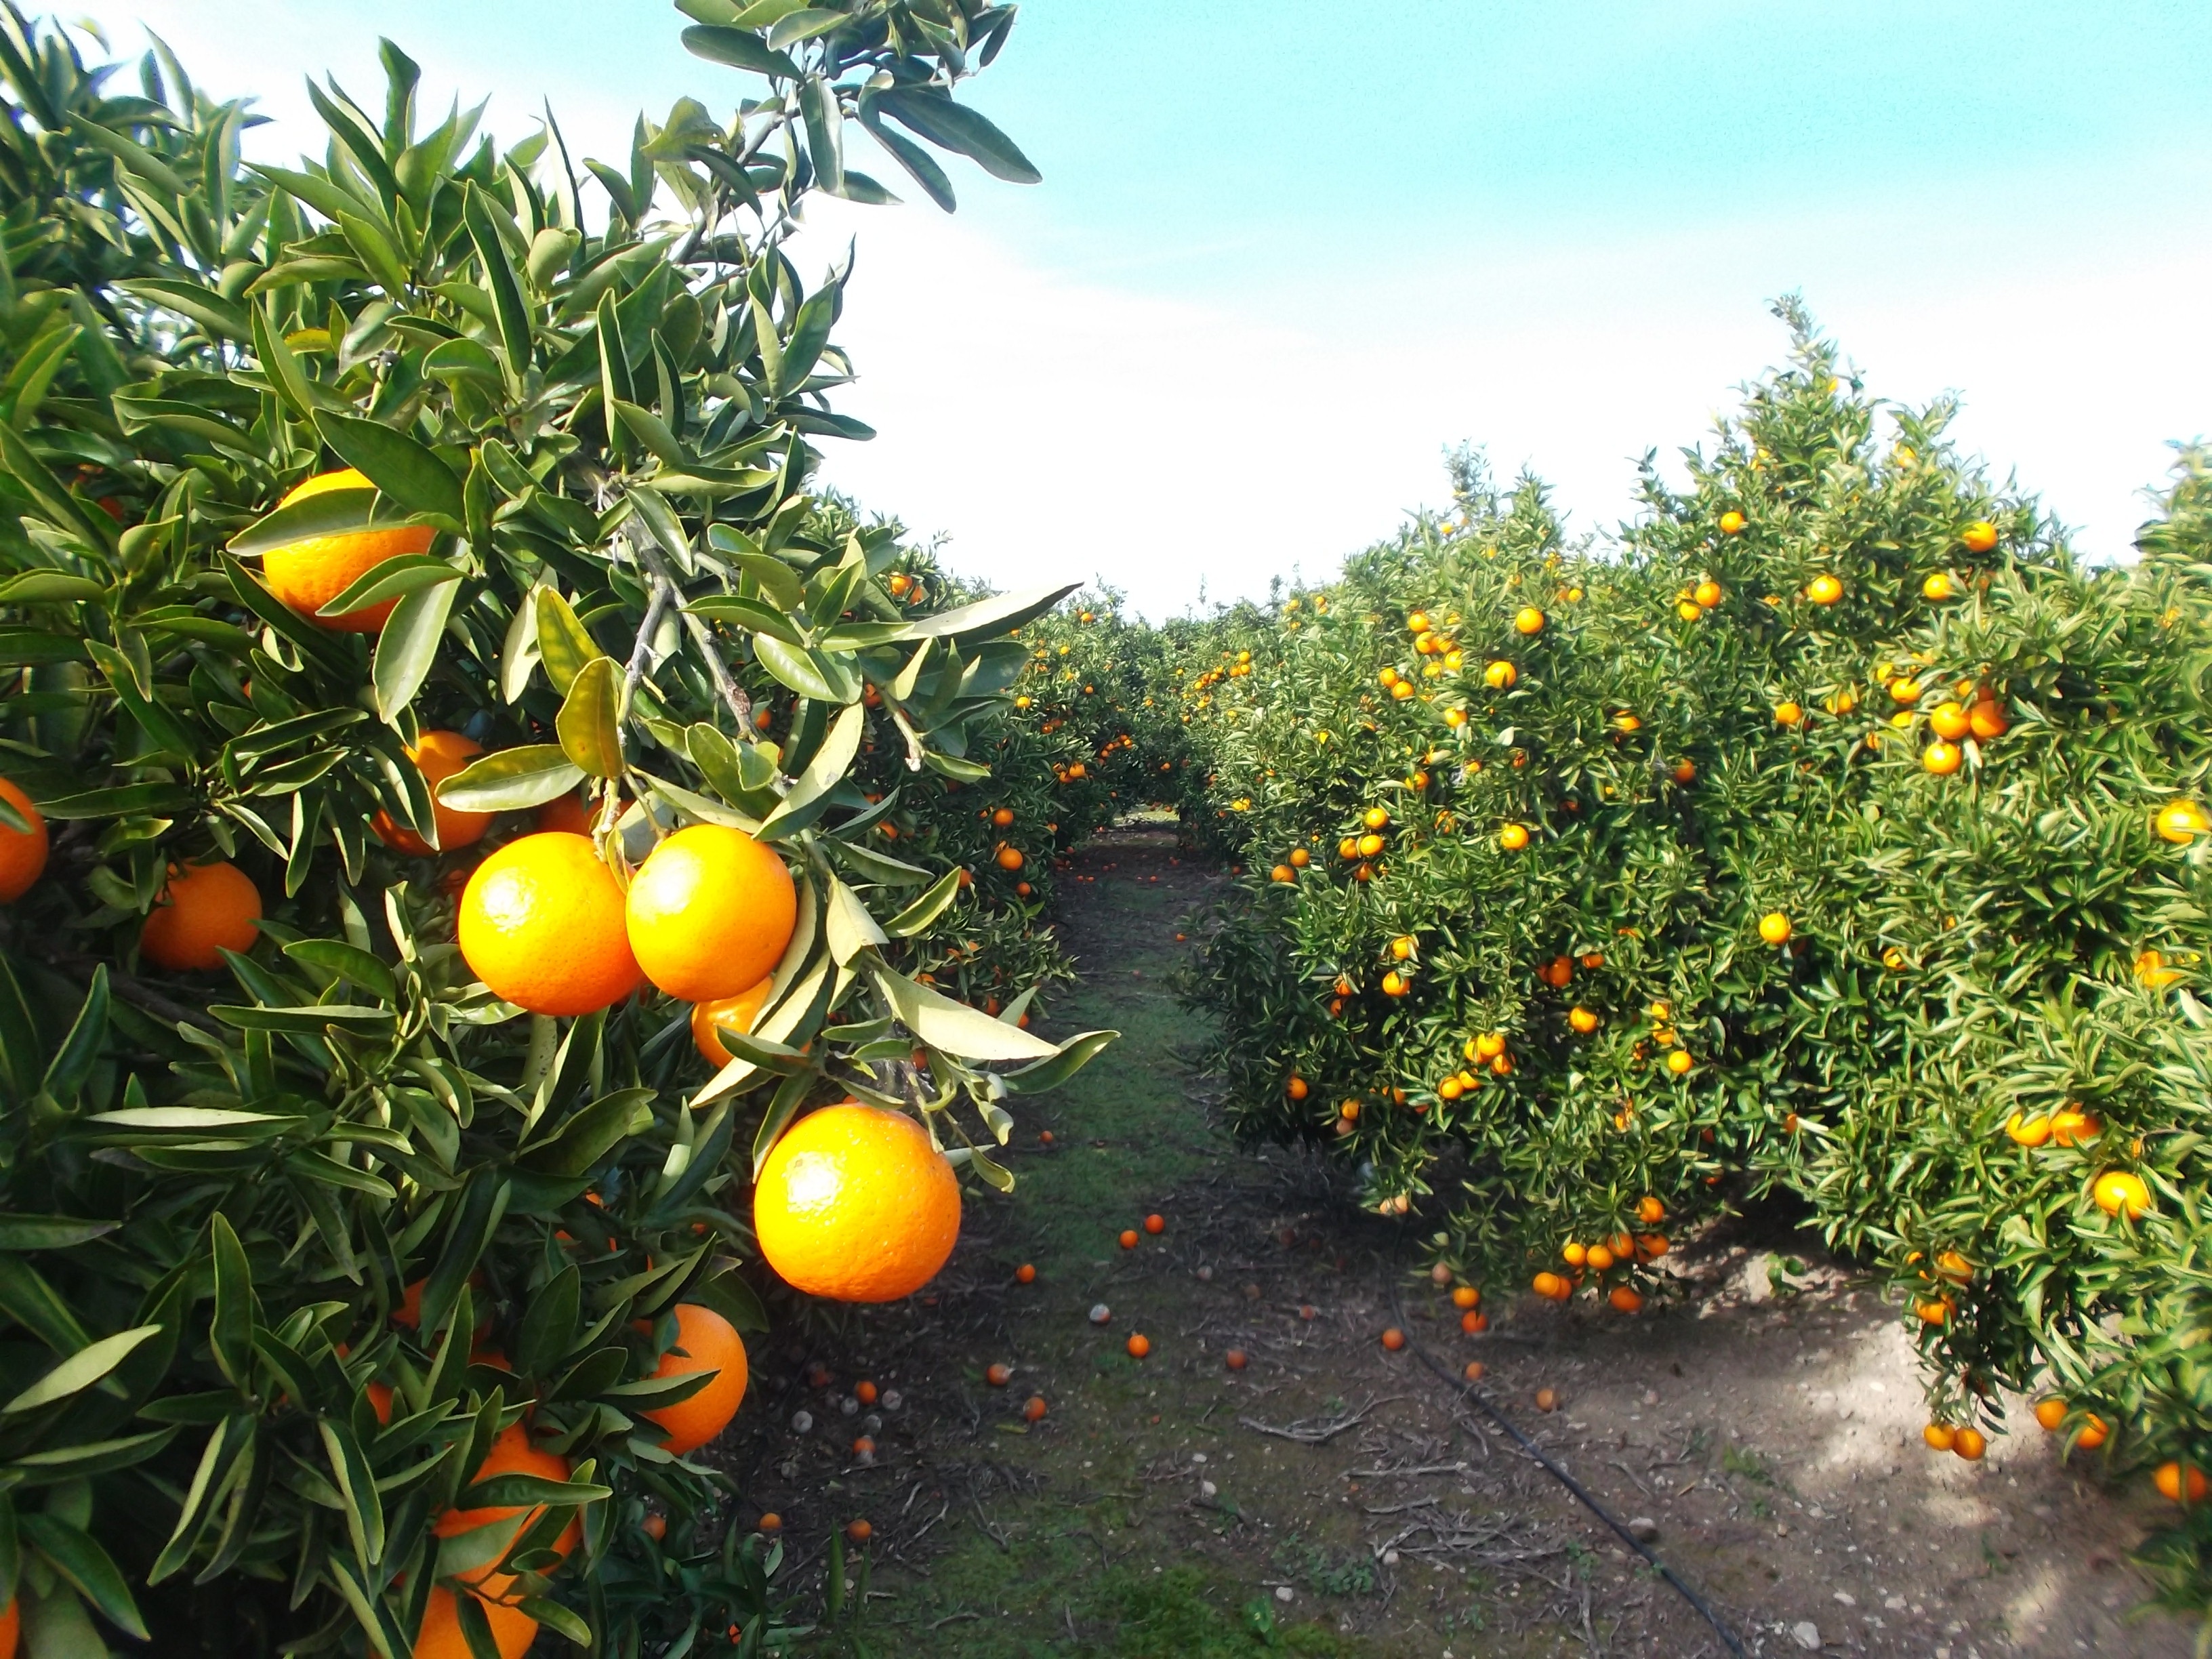
branch, plant, fruit, flower, orange, food, produce, evergreen, shrub, oranges, citrus, flowering plant, citrus fruit, bitter orange, land plant, yuzu